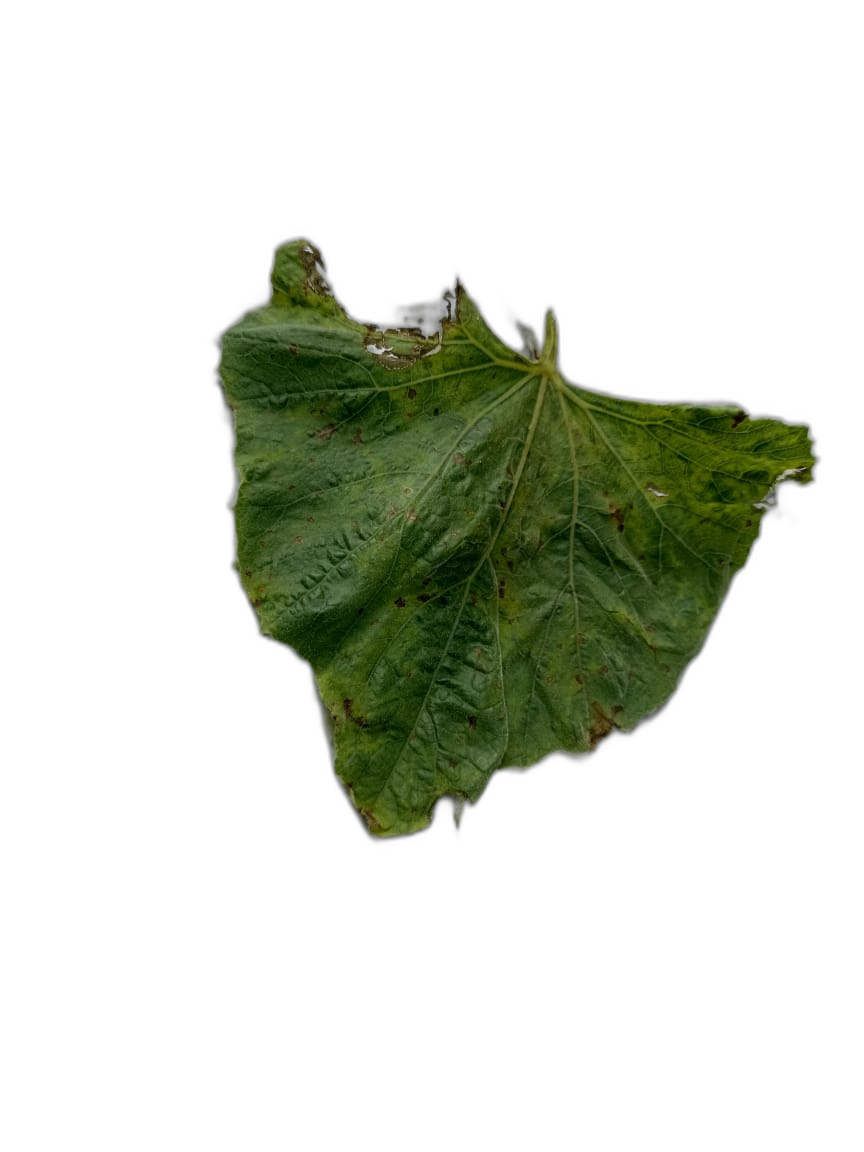
Crop: Bottle Gourd
Label: Mosaic_Virus